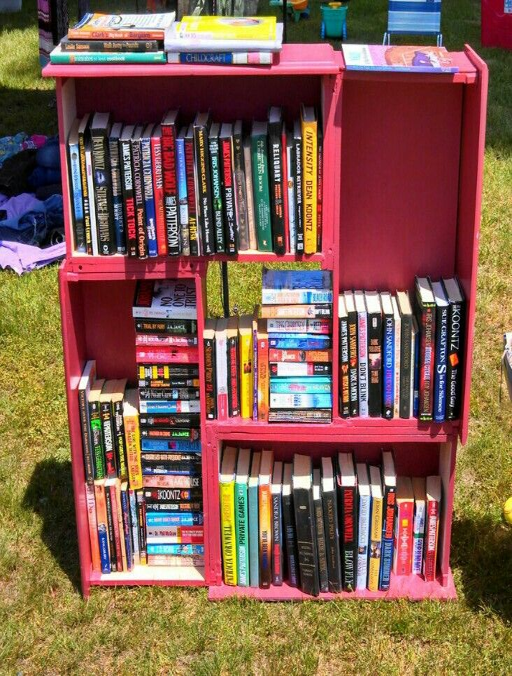
broken dresser turn it into a book shelf .